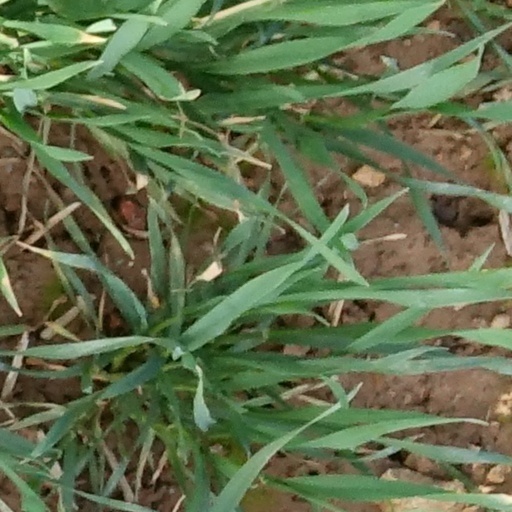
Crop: wheat